Ivan Minnaert

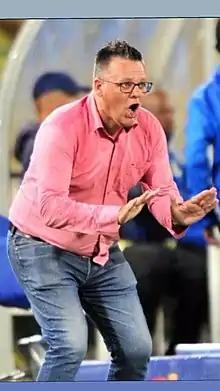
Ivan Minnaert Kenya

Replacing Adda Benamar at AS Kaloum Star in mid 2017, Minnaert made the quarterfinals of the Guinée Coupe Nationale, his task was to escape relegation what he did.